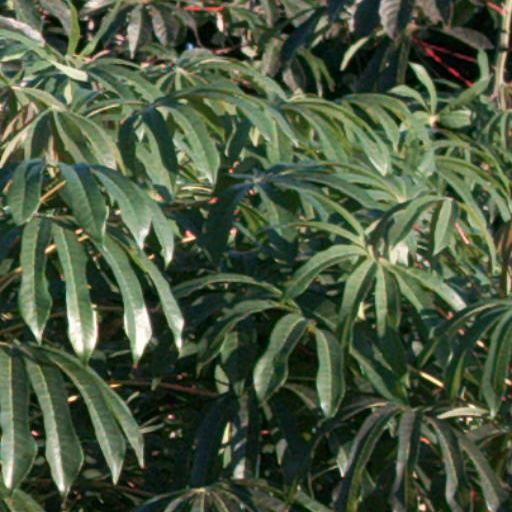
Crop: cassava